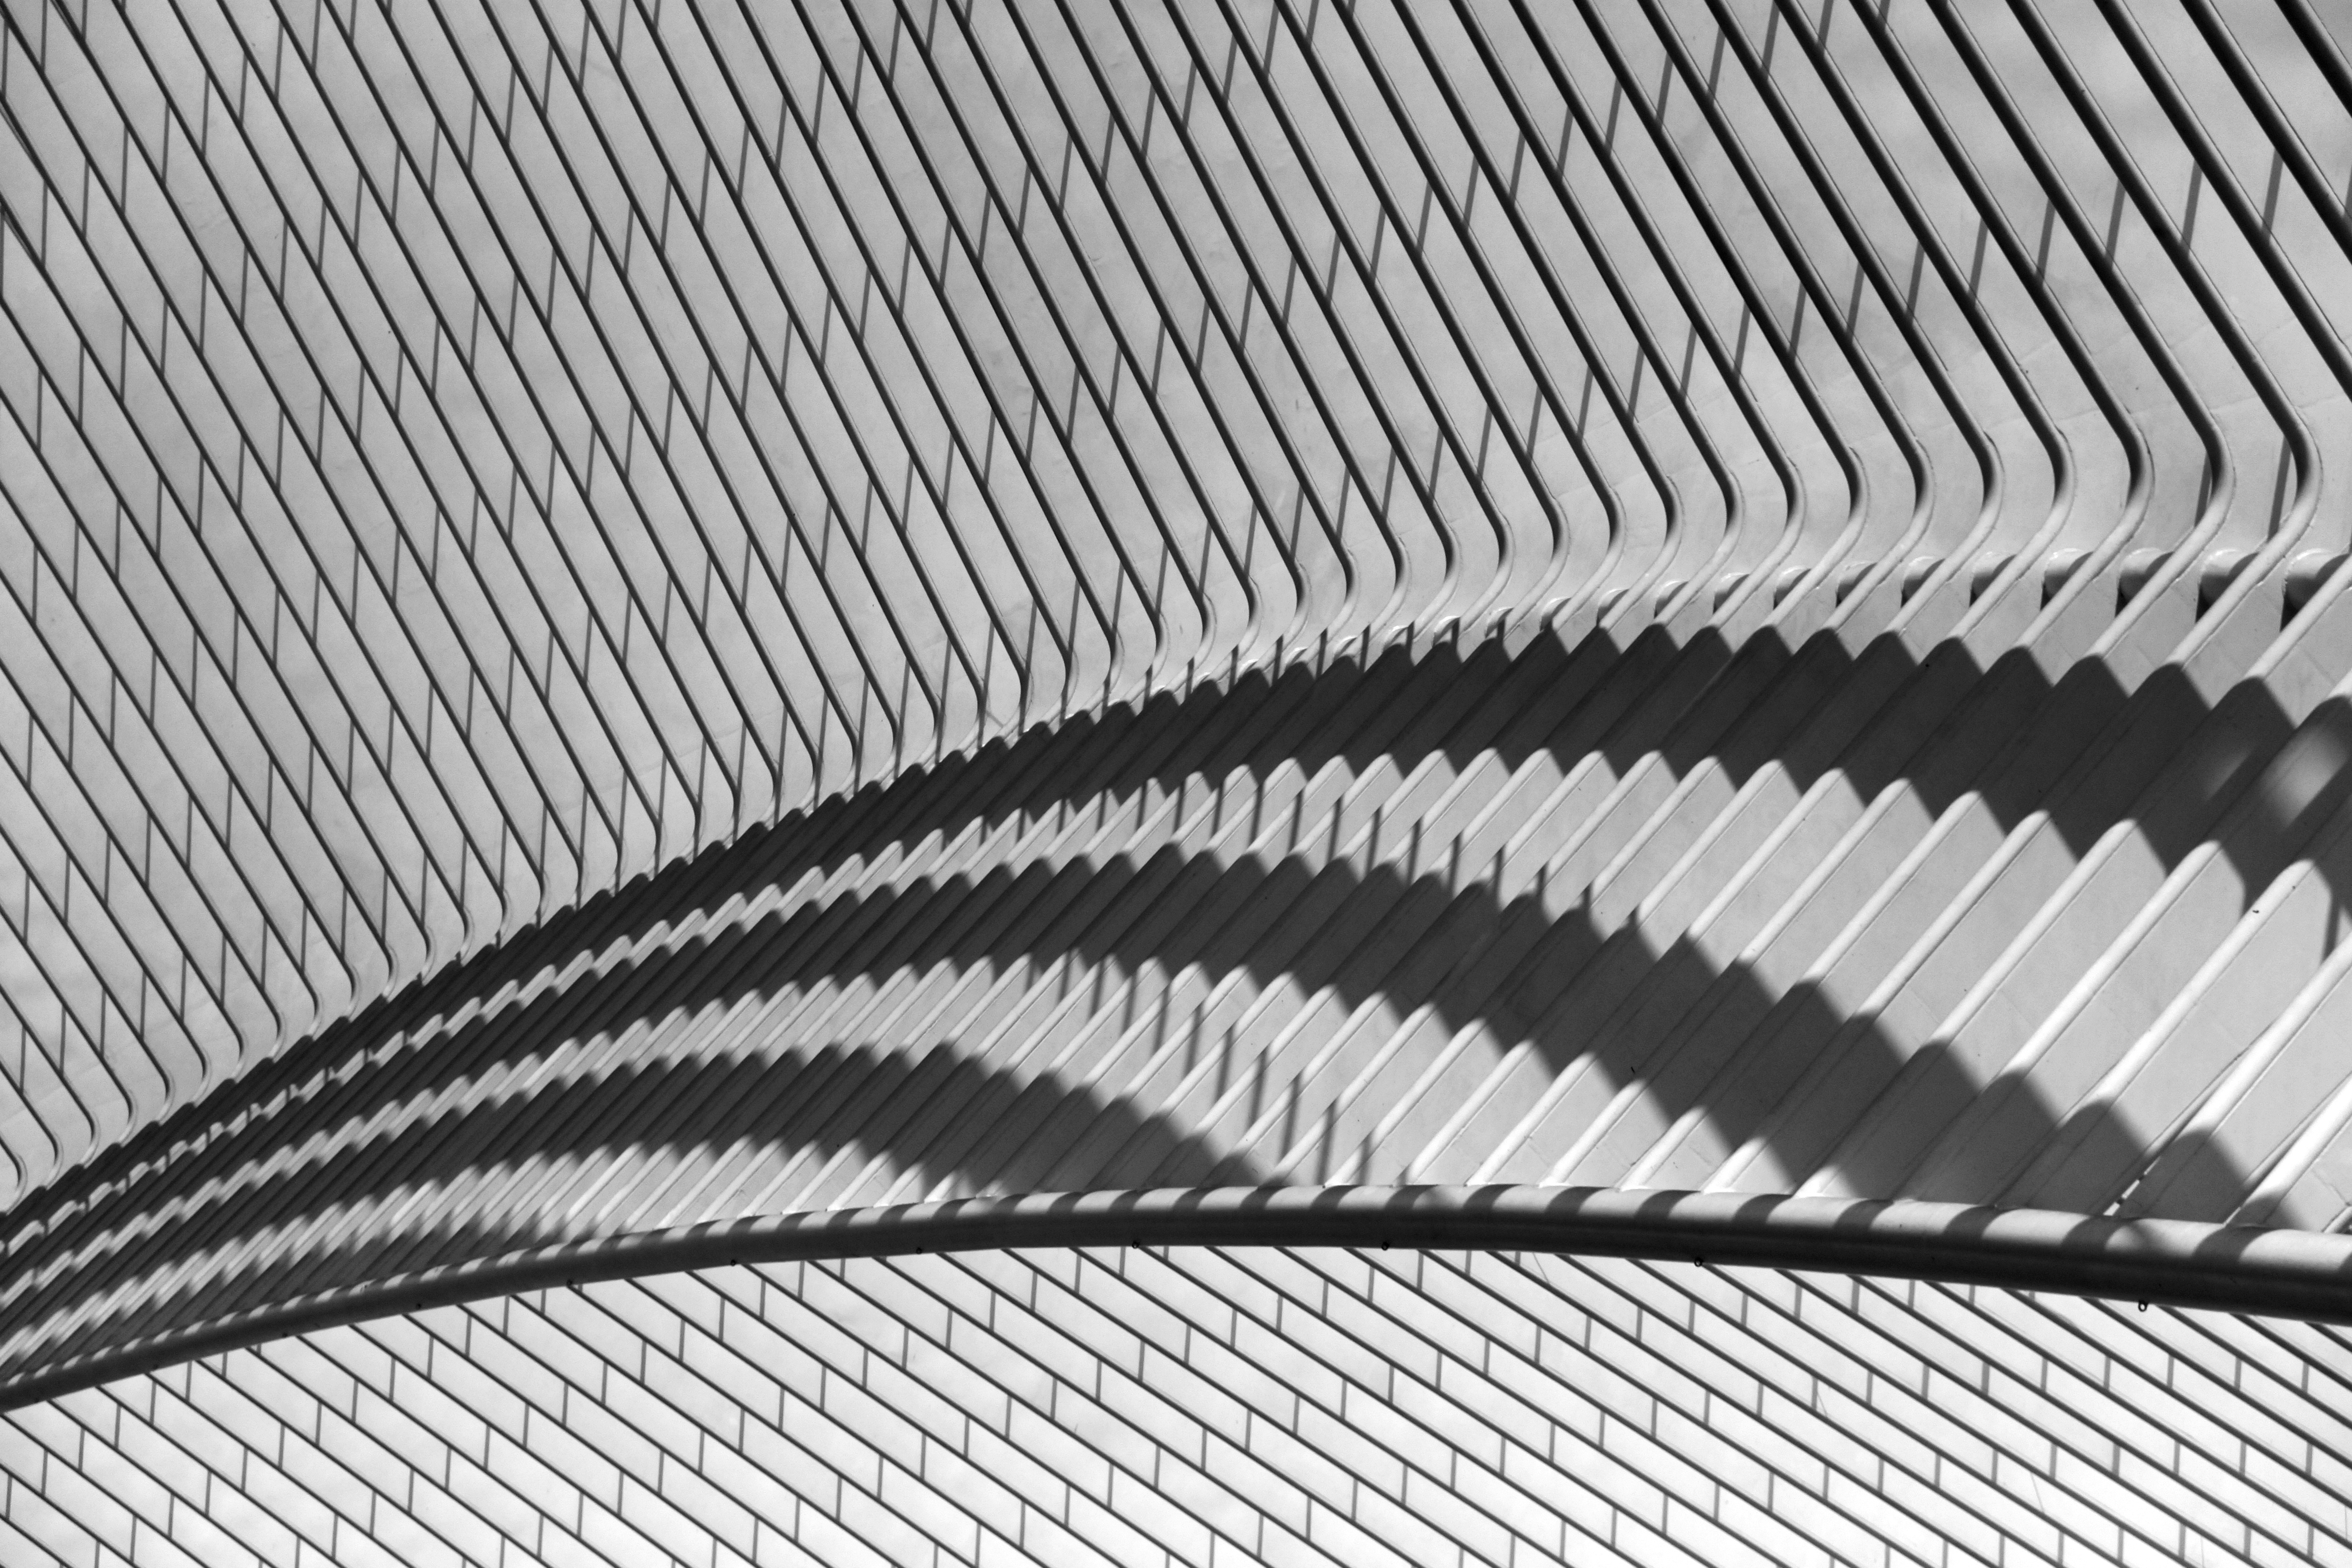
wing, black and white, architecture, spiral, pattern, line, metal, train station, black, monochrome, material, tire, circle, belgium, design, net, symmetry, mesh, shape, calatrava, liege, tread, santiago calatrava, cork guillemins, monochrome photography, automotive tire